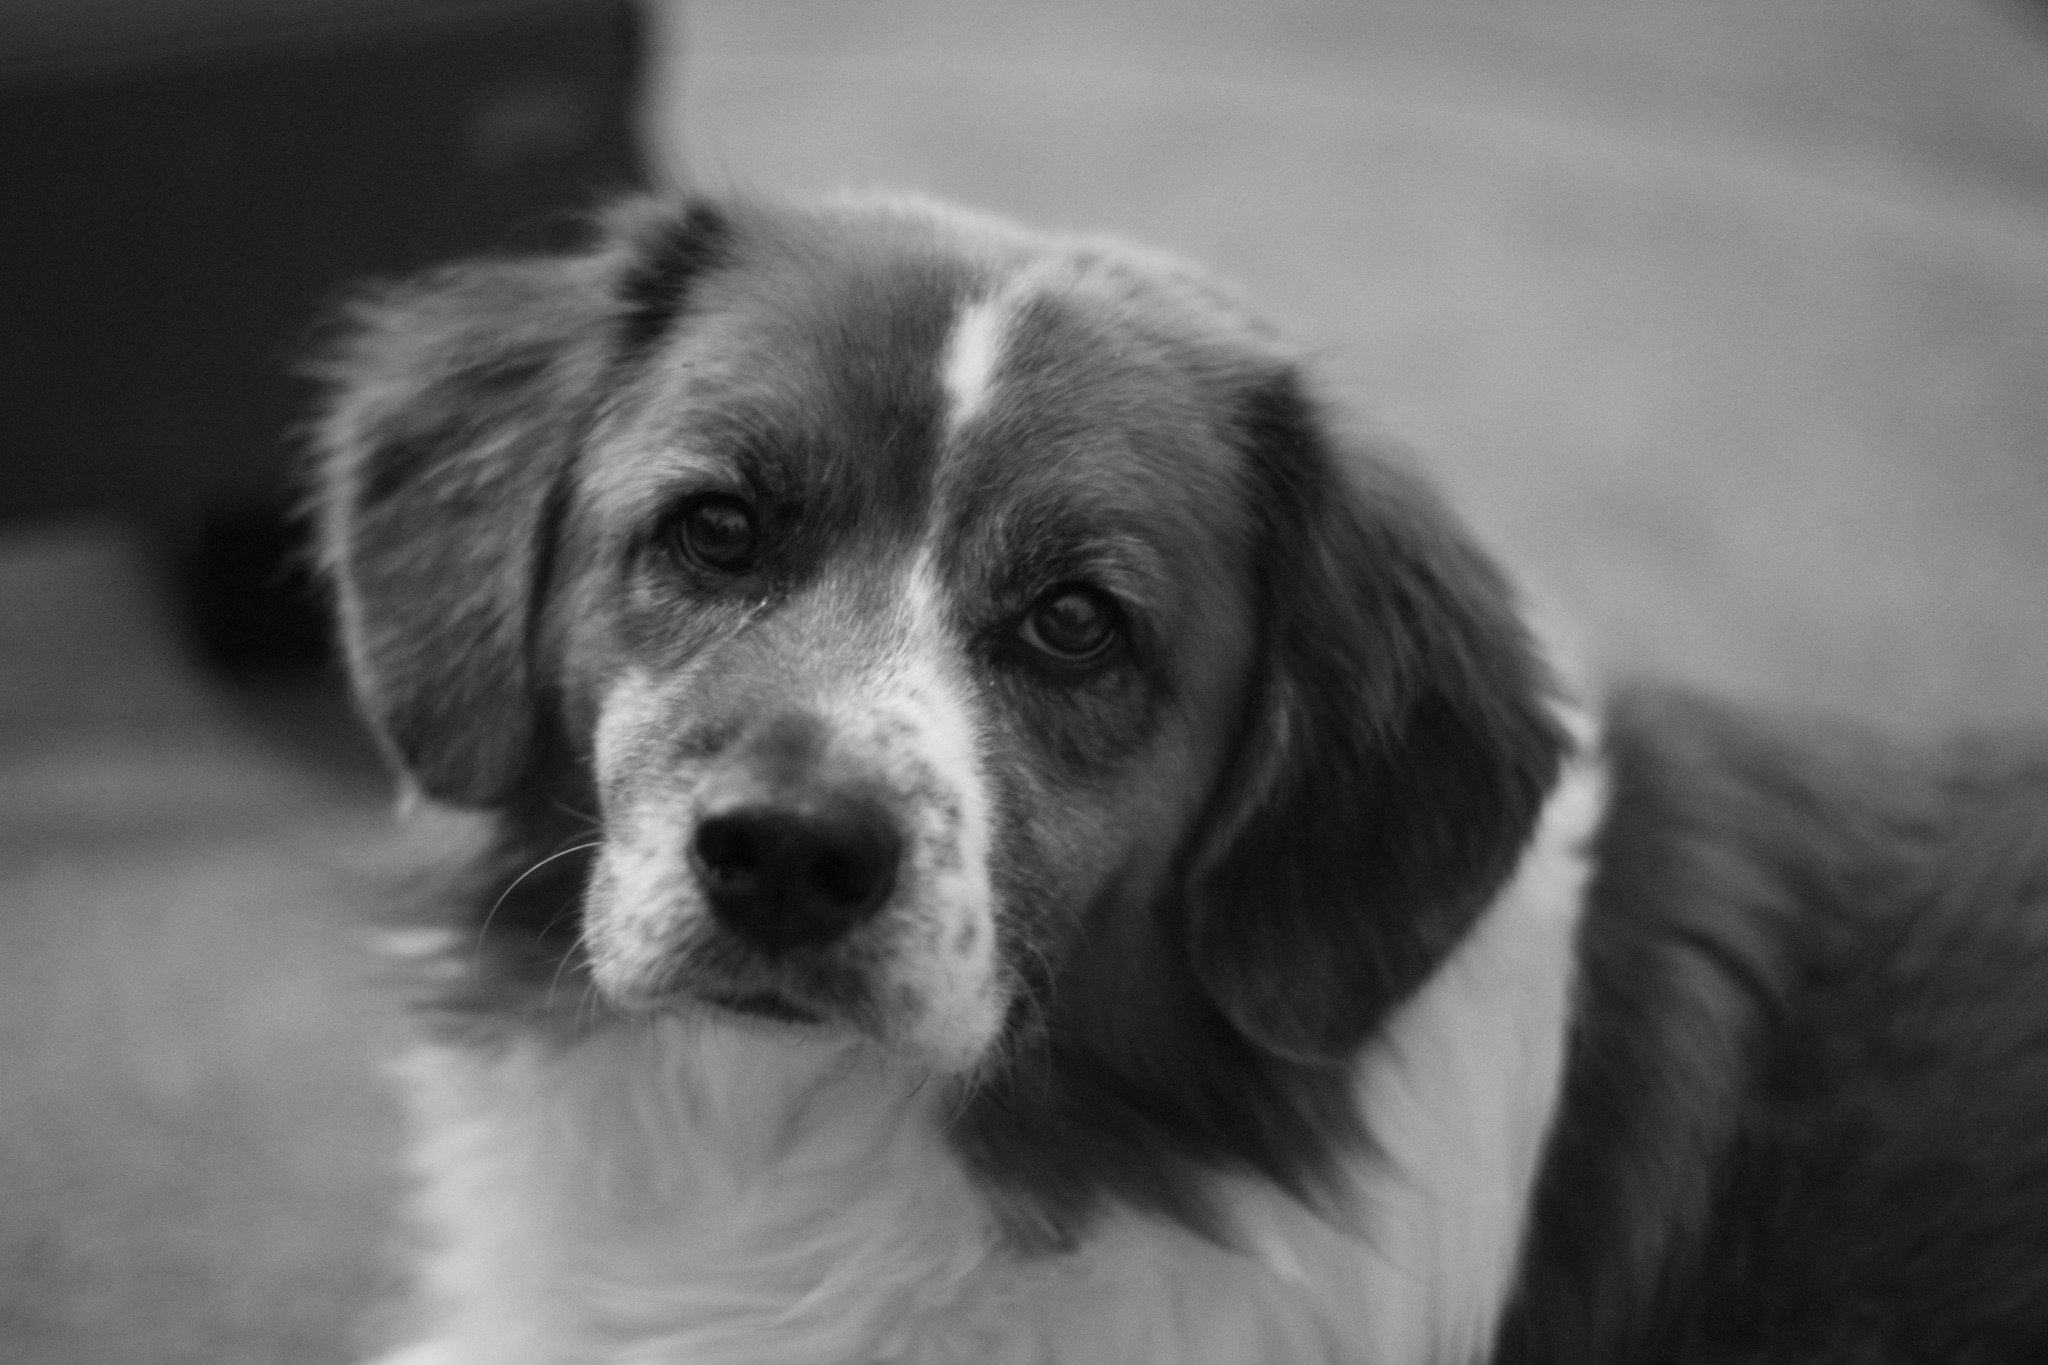
black and white, white, puppy, dog, mammal, black, monochrome, vertebrate, monochrome photography, dog like mammal